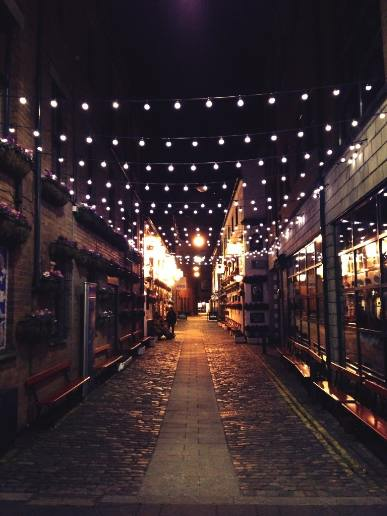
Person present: No